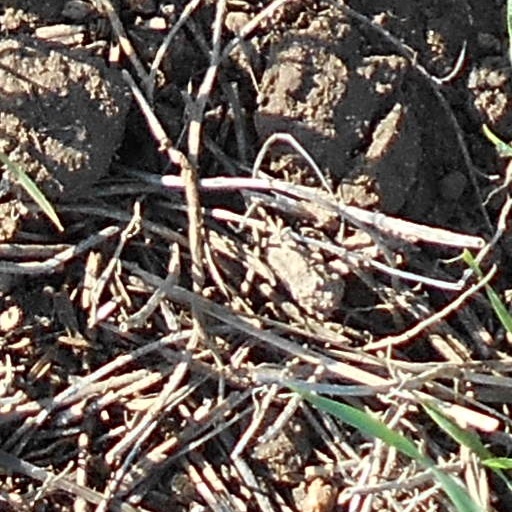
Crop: wheat